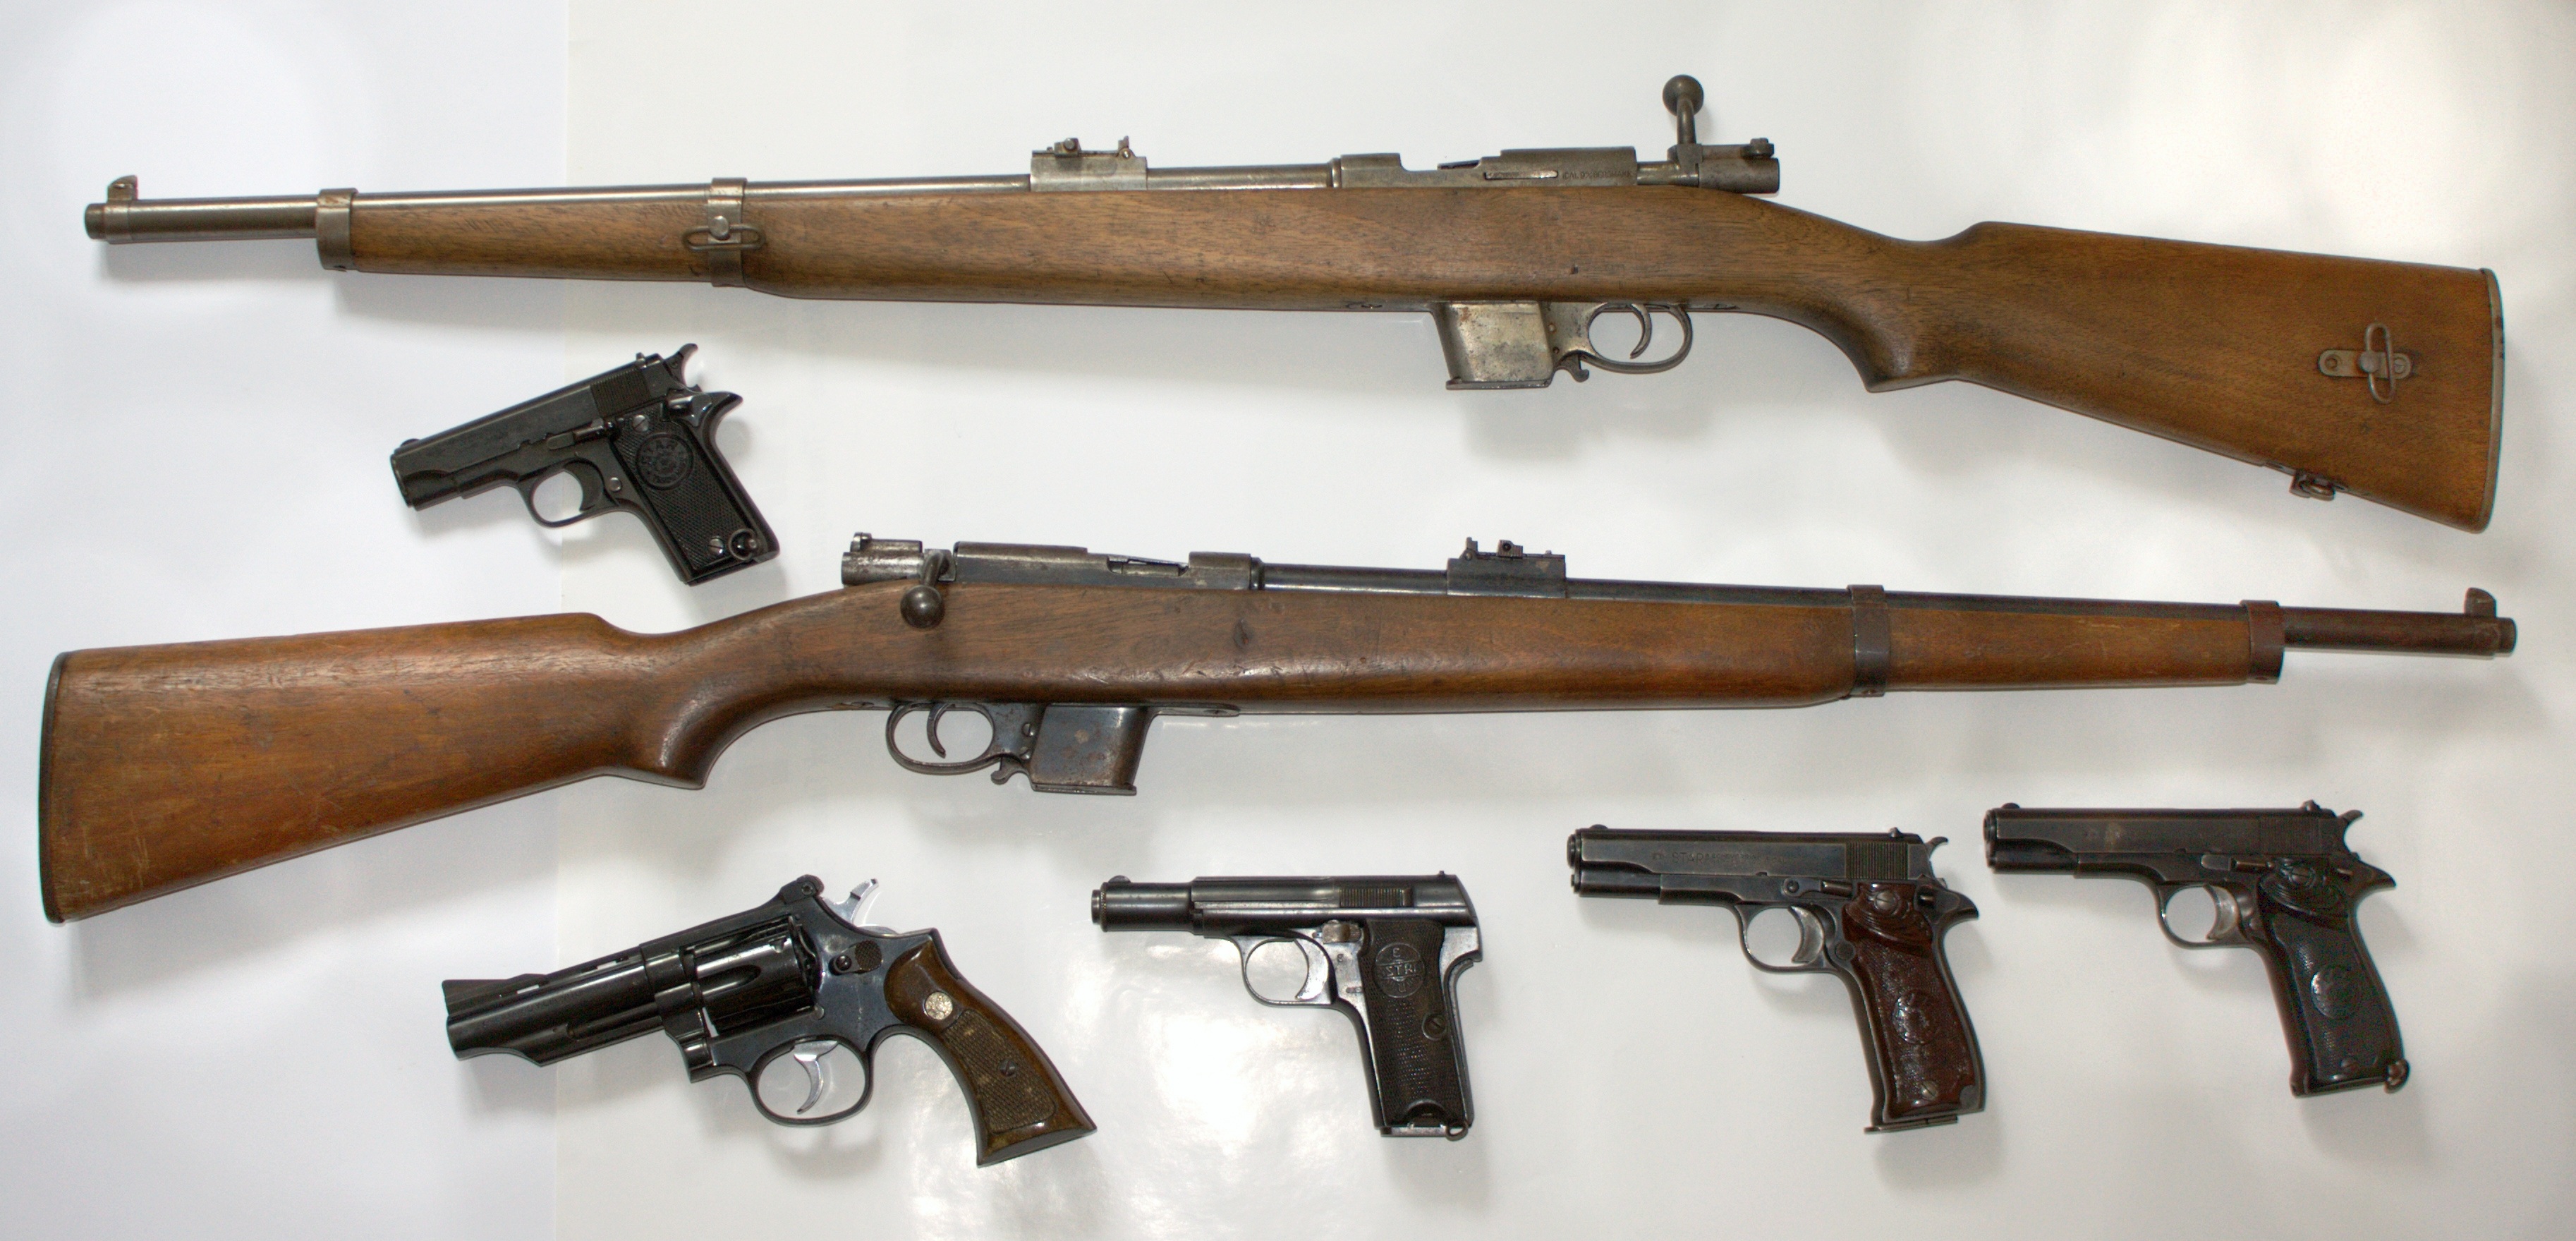
weapon, gun, rifle, weapons, handgun, firearm, trigger, stir, machine gun, gun barrel, assault rifle